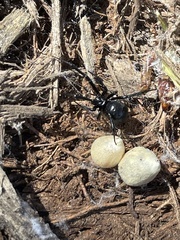
Species: Lactrodectus_hesperus